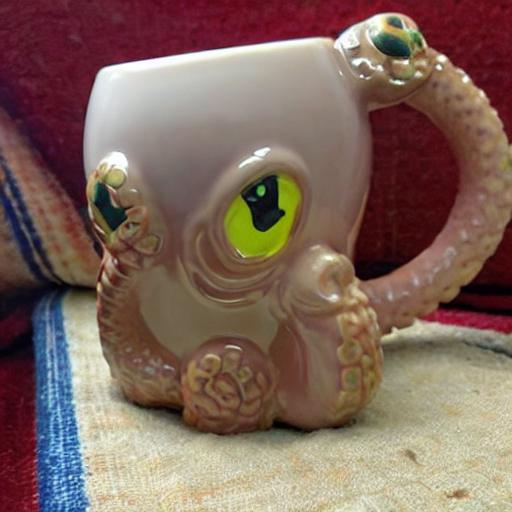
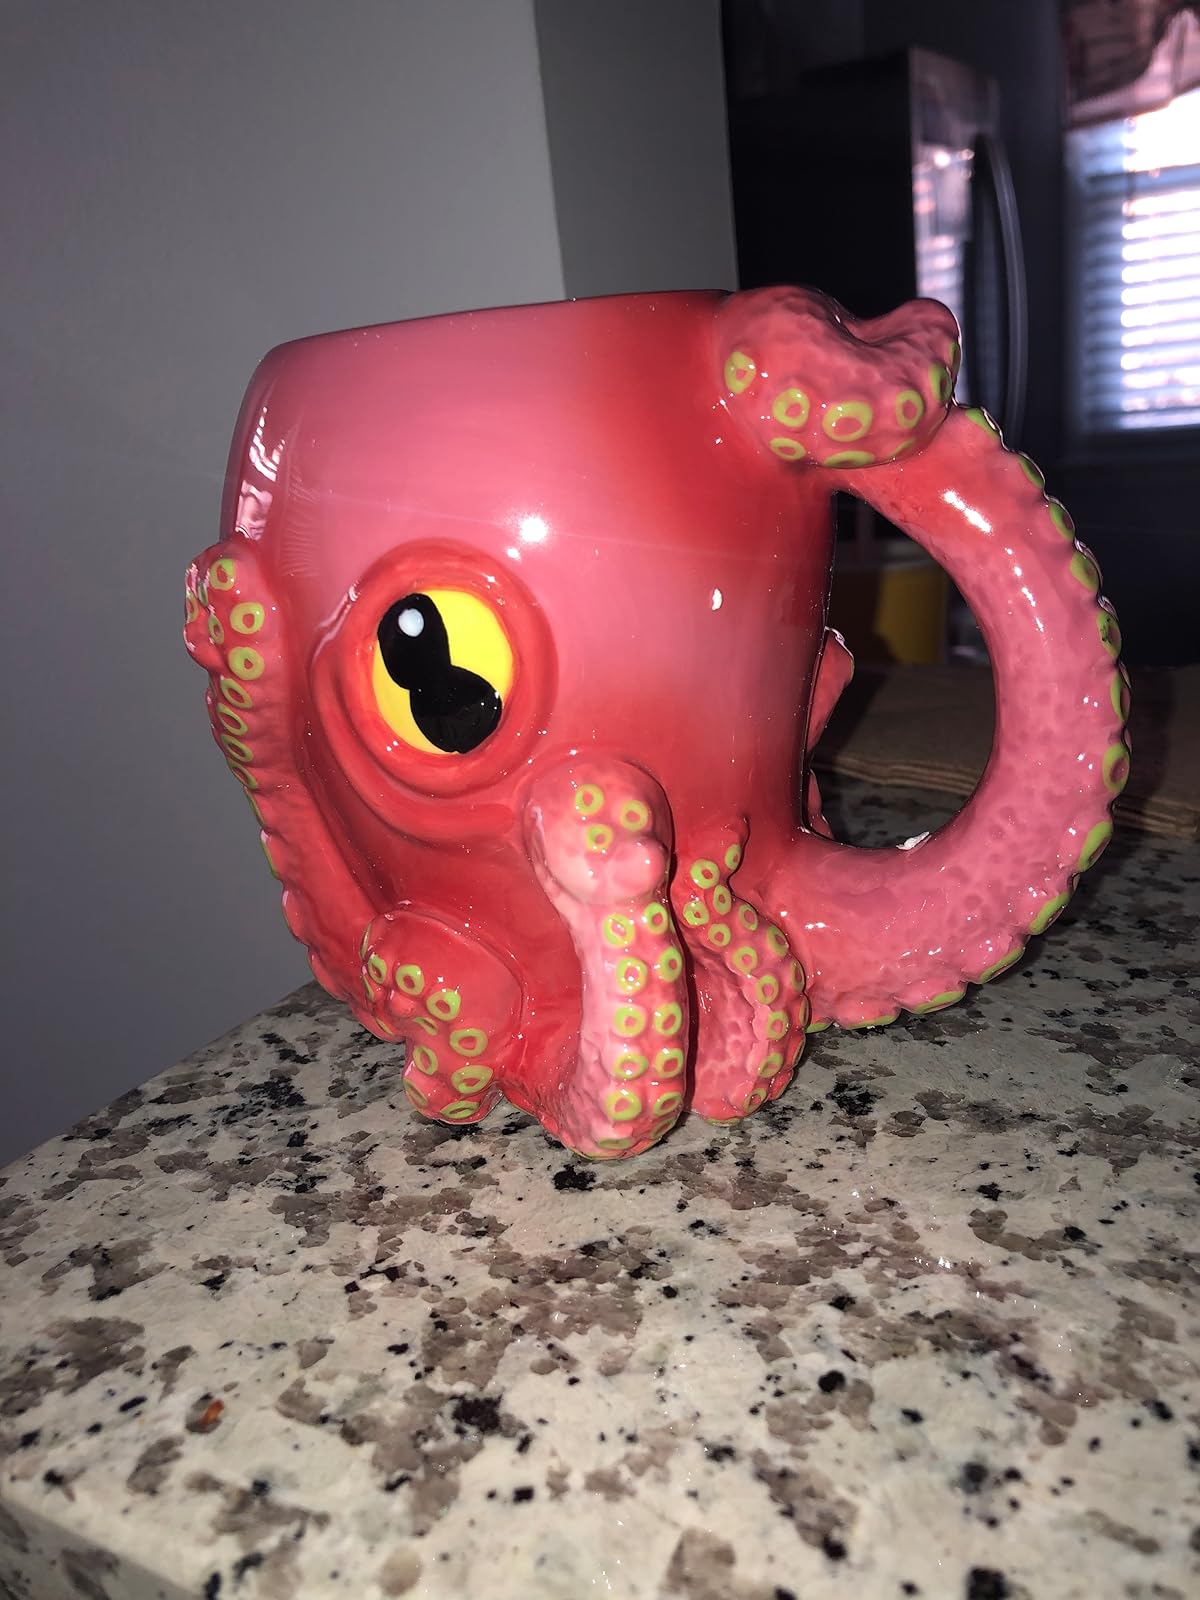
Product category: items_mug
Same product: no